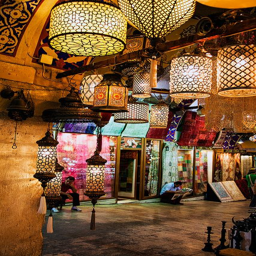
shopping center is one of the largest and oldest covered markets in the world , with covered streets and shops which attract visitors daily .